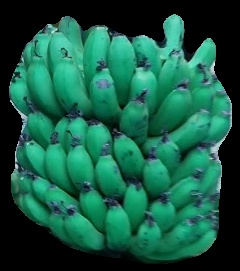
Variety: pachbale
Grade: grade2